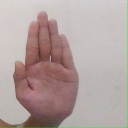
अक्षर: ध